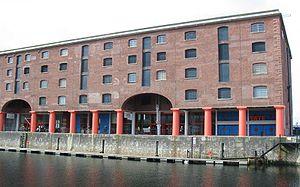
La Tate Liverpool est un des musées de la Tate avec la Tate Britain, la Tate Modern et la Tate St Ives. Il est situé sur les Albert Dock à Liverpool dans le Merseyside.
Cette liste des musées du Merseyside, Angleterre contient des musées qui sont définis dans ce contexte comme des institutions qui recueillent et soignent des objets d'intérêt culturel, artistique, scientifique ou historique. leurs collections ou expositions connexes disponibles pour la consultation publique. Sont également inclus les galeries d'art à but non lucratif et les galeries d'art universitaires. Les musées virtuels ne sont pas inclus.